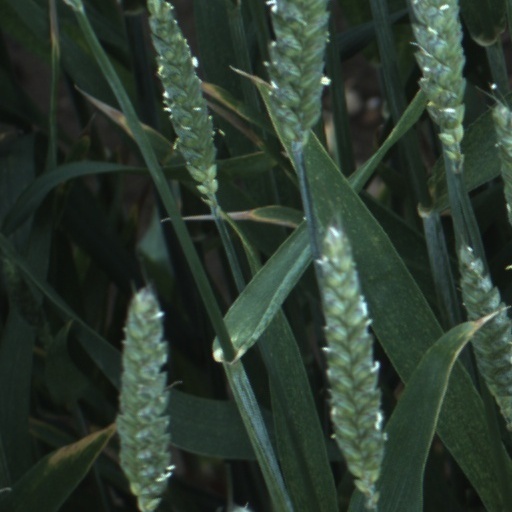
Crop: wheat